Hannibal

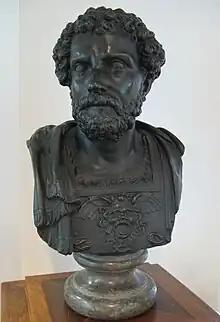
A bust of Hannibal, 17th century, Museum of Antiquities (Saskatoon)

Hannibal was still only 46 at the conclusion of the Second Punic War in 201 BC and soon showed that he could be a statesman as well as a soldier. Following the conclusion of a peace that left Carthage saddled with an indemnity of ten thousand talents, he was elected suffete (chief magistrate) of the Carthaginian state. After an audit confirmed Carthage had the resources to pay the indemnity without increasing taxation, Hannibal initiated a reorganization of state finances aimed at eliminating corruption and recovering embezzled funds.